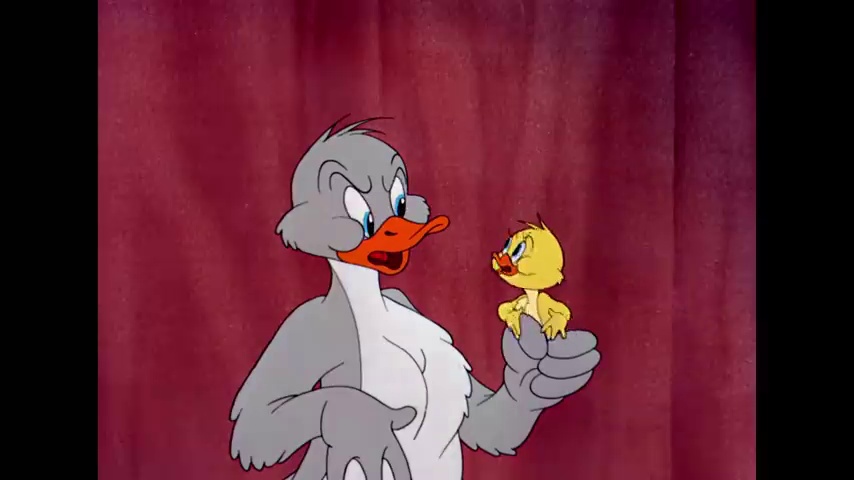
Portrait style: Cartoon Portrait